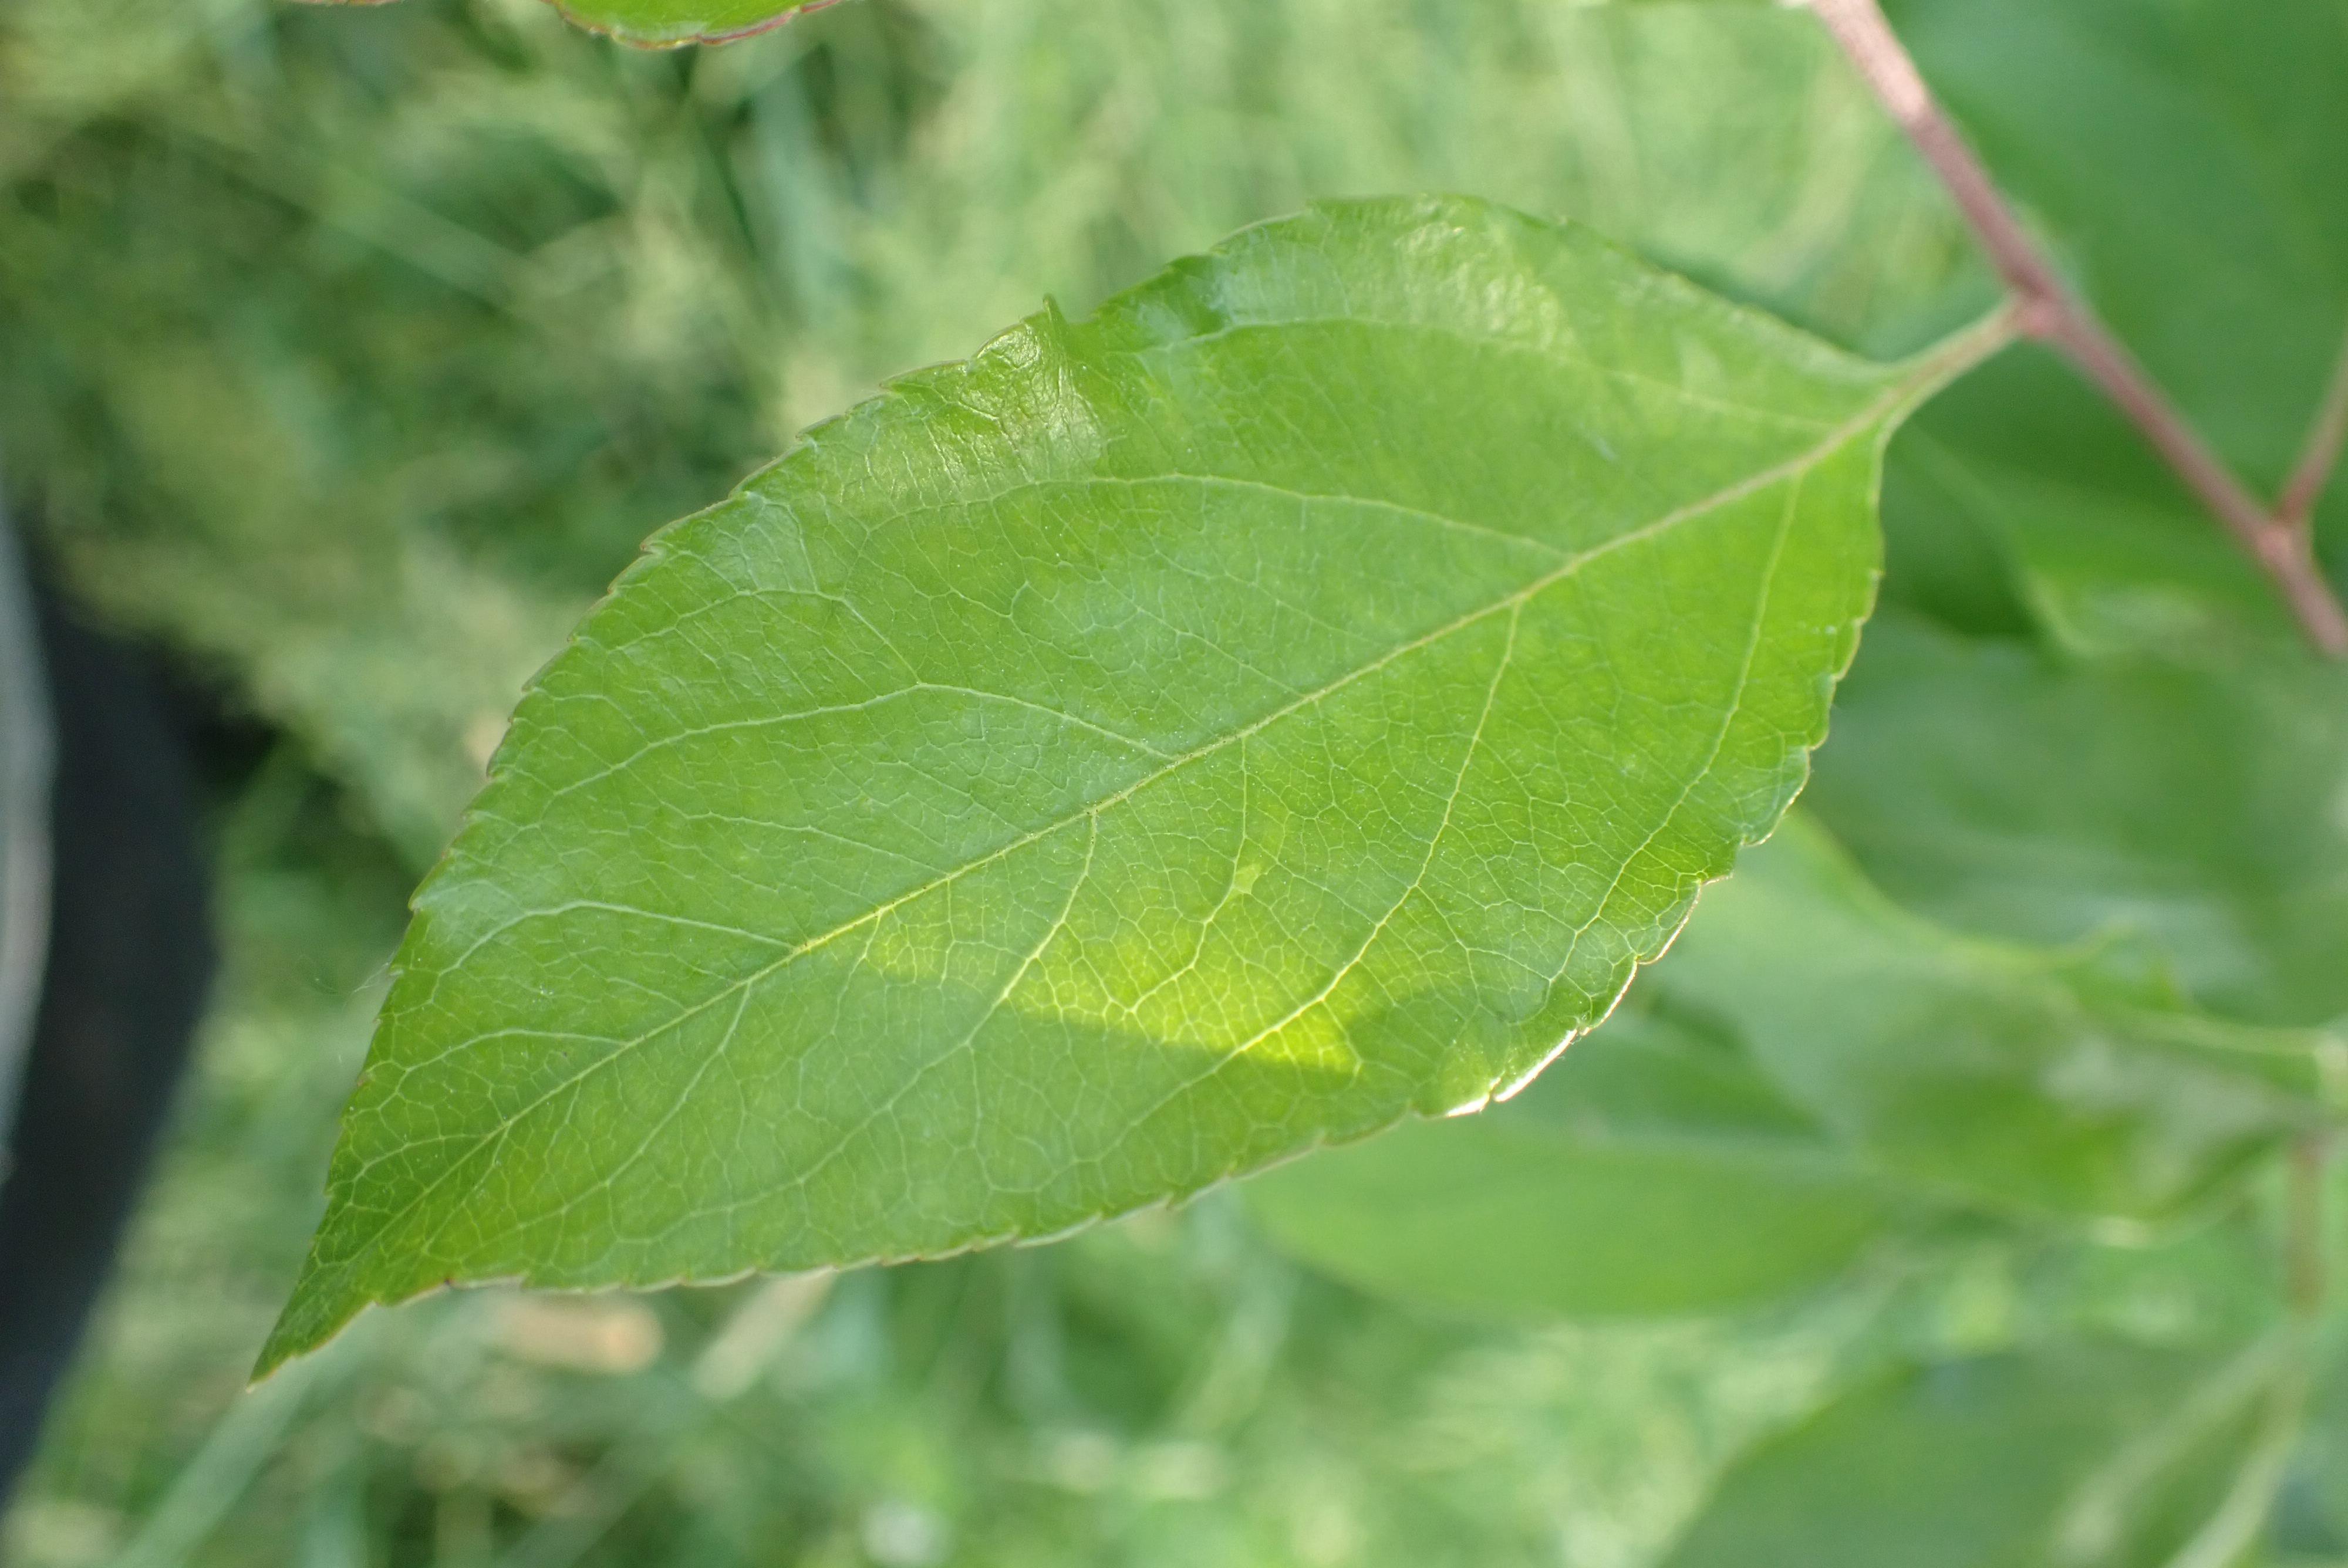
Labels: healthy